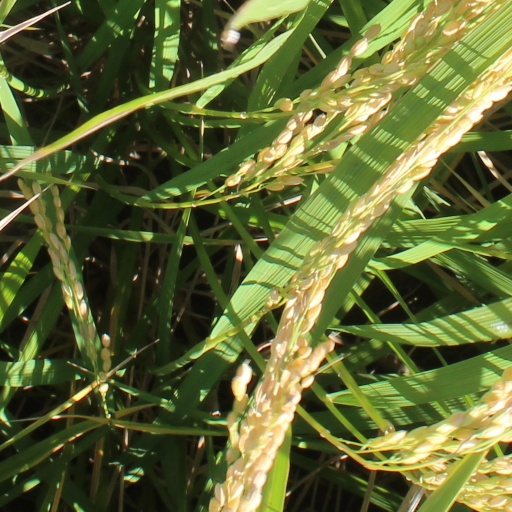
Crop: rice